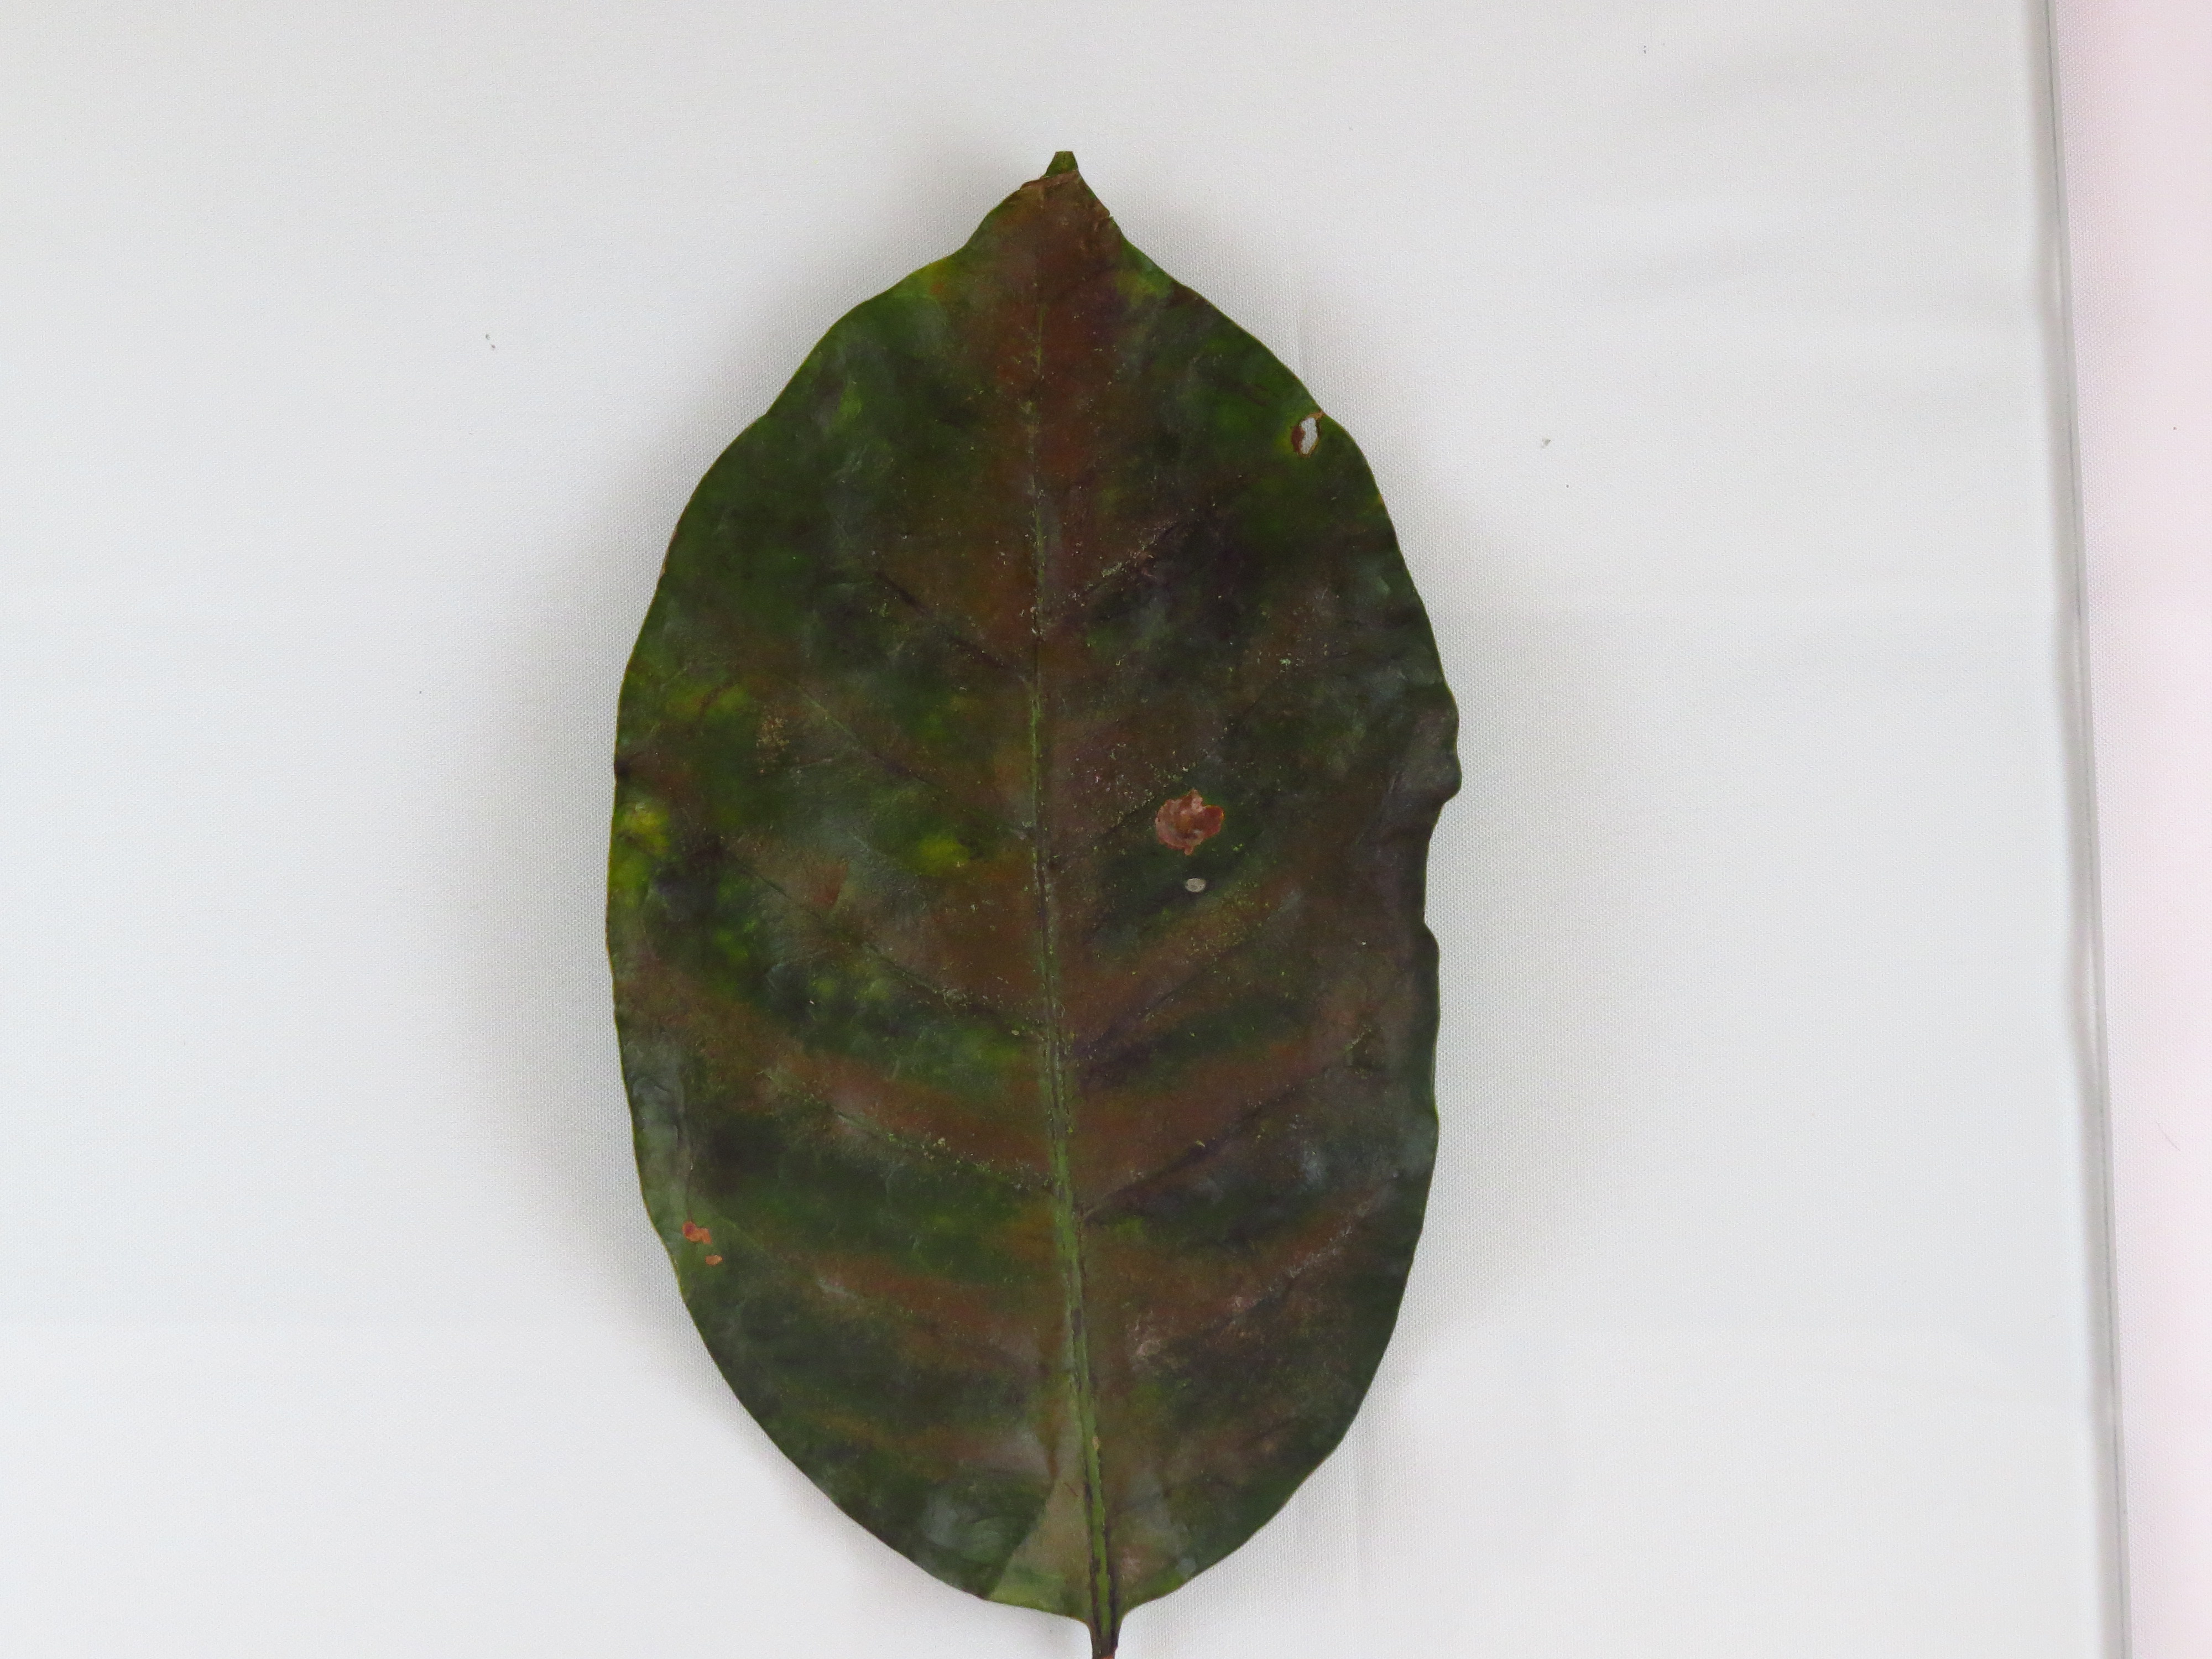
Label: phosphorus-P